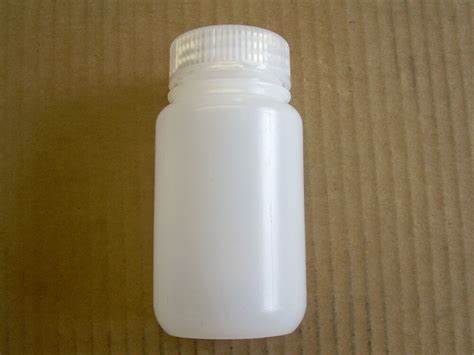
Label: plastic